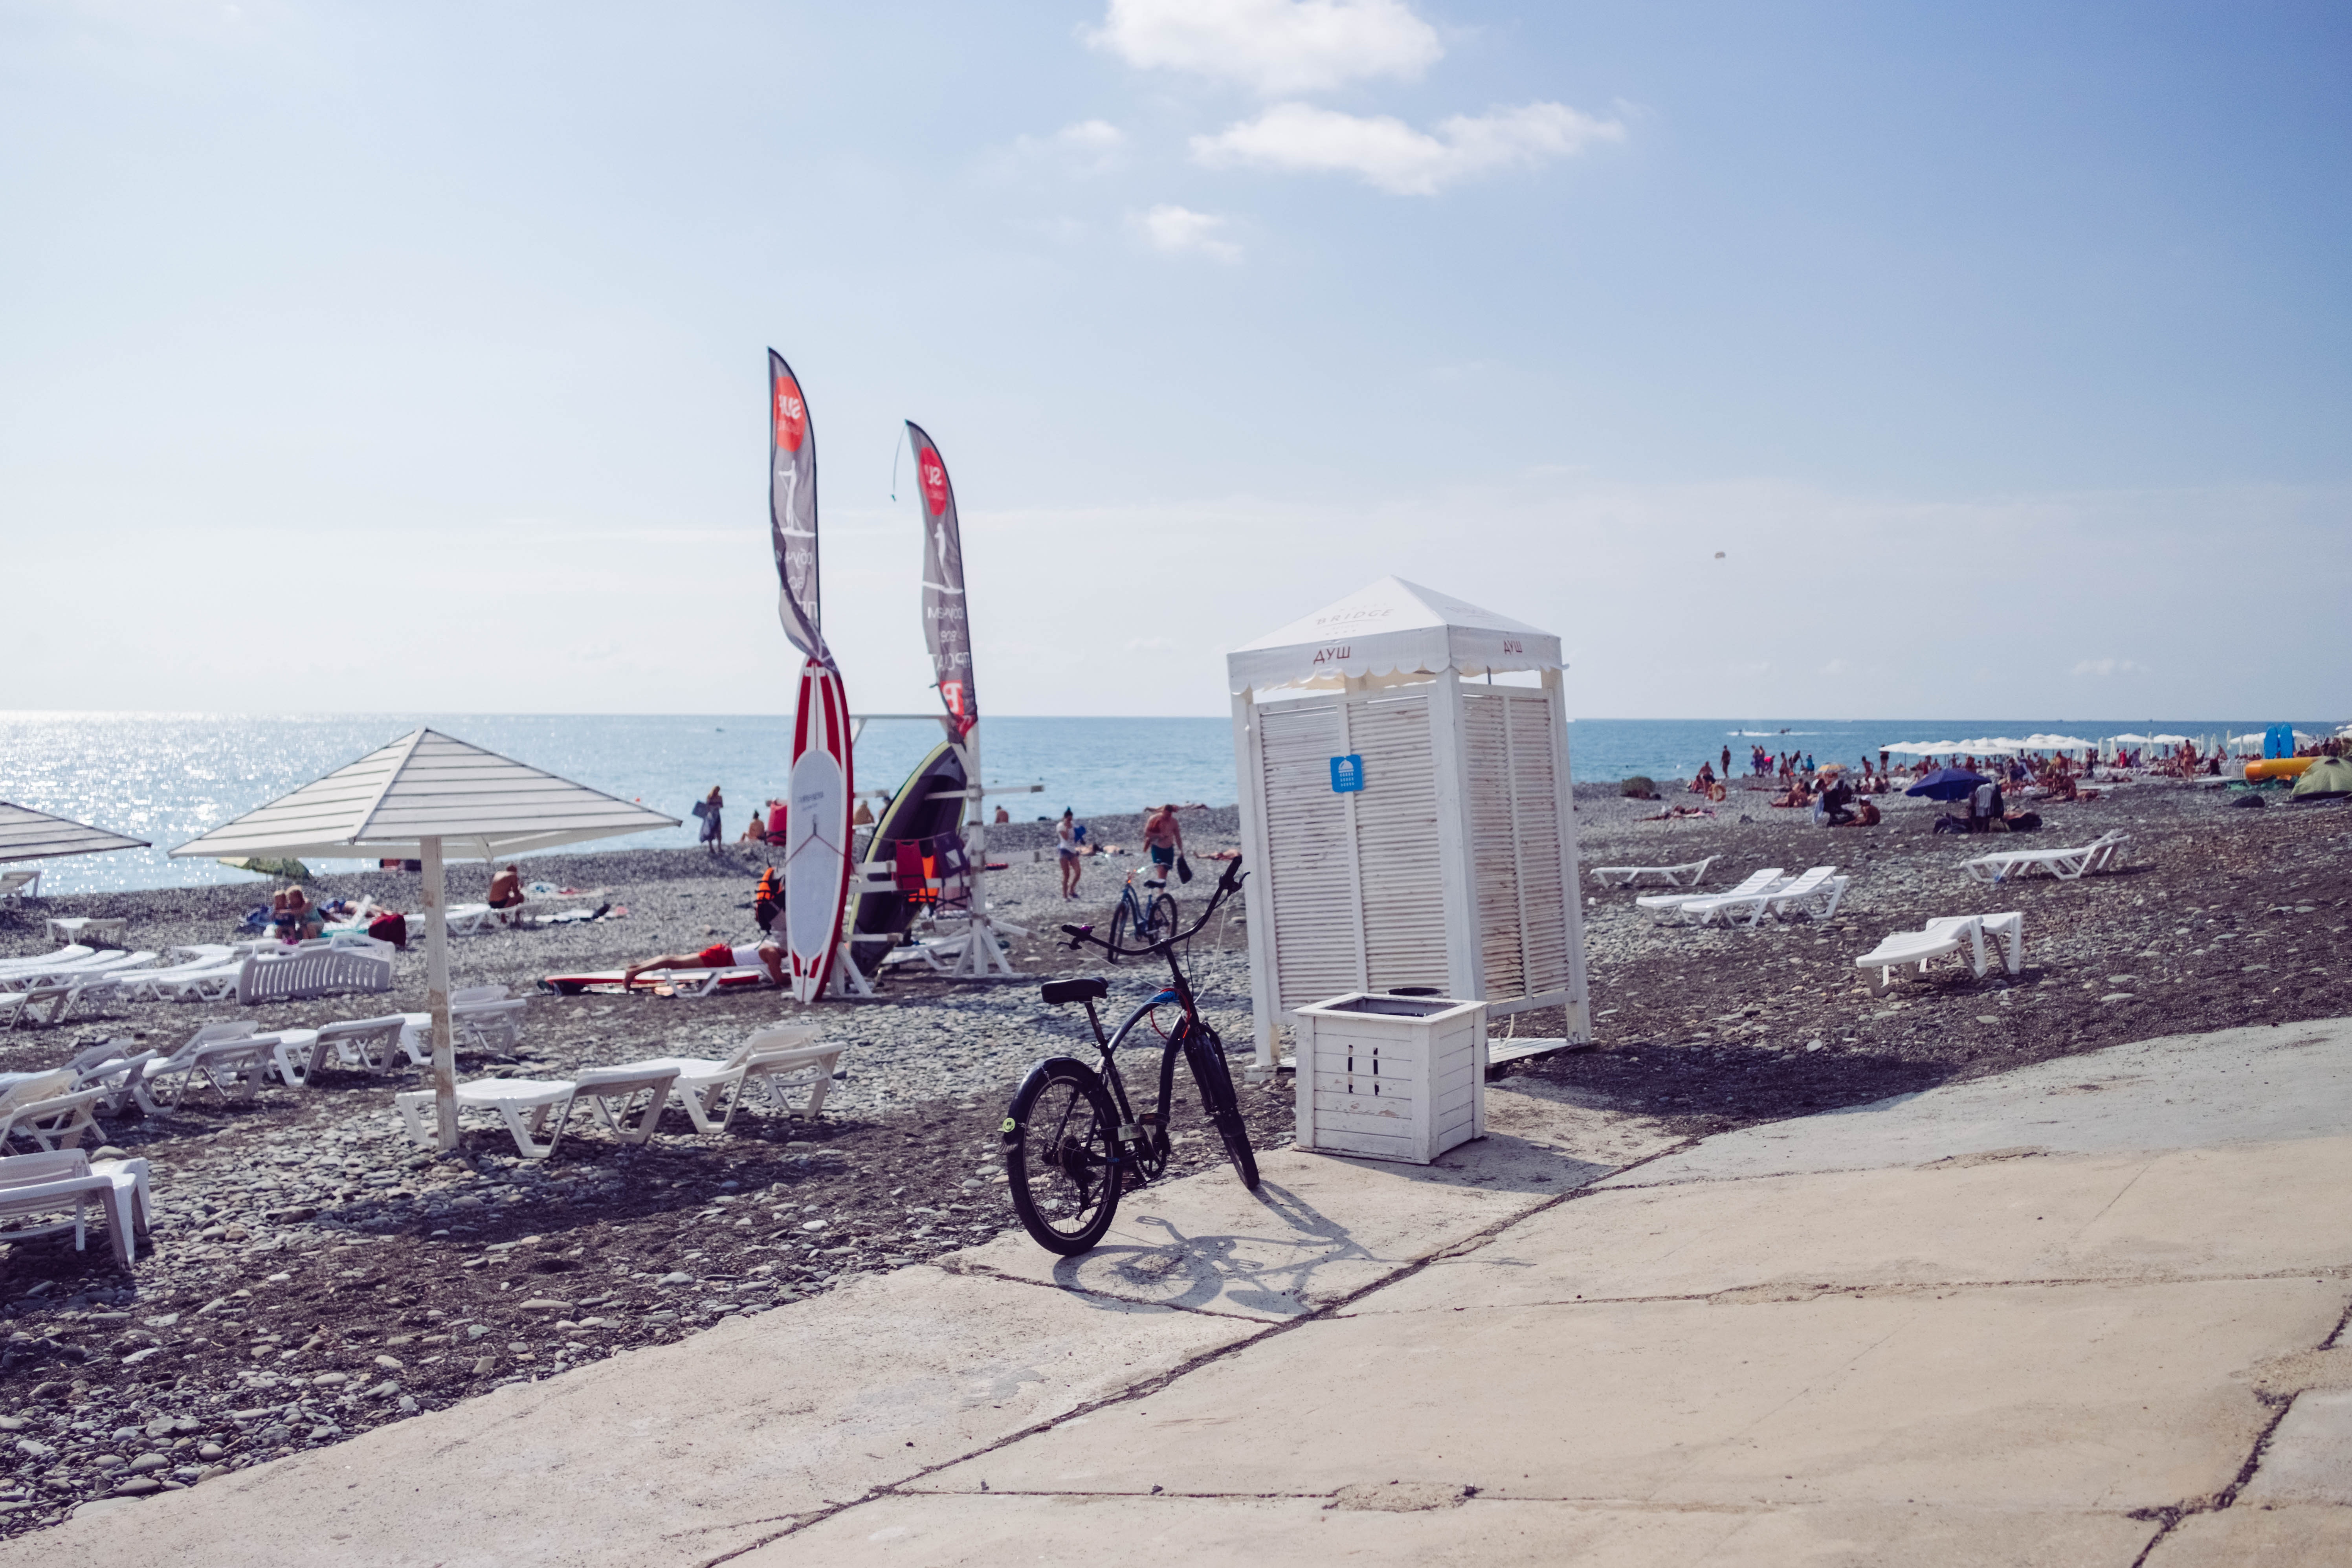
sea, sky, shore, beach, sand, coast, coastal and oceanic landforms, water, vehicle, ocean, vacation, cloud